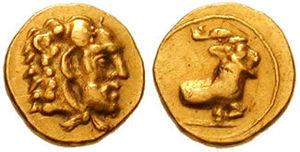
1/10e de statère
Évagoras Iᵉʳ était le roi de Salamine de Chypre, une hellénique et florissante ville commerciale de la côte est de Chypre.